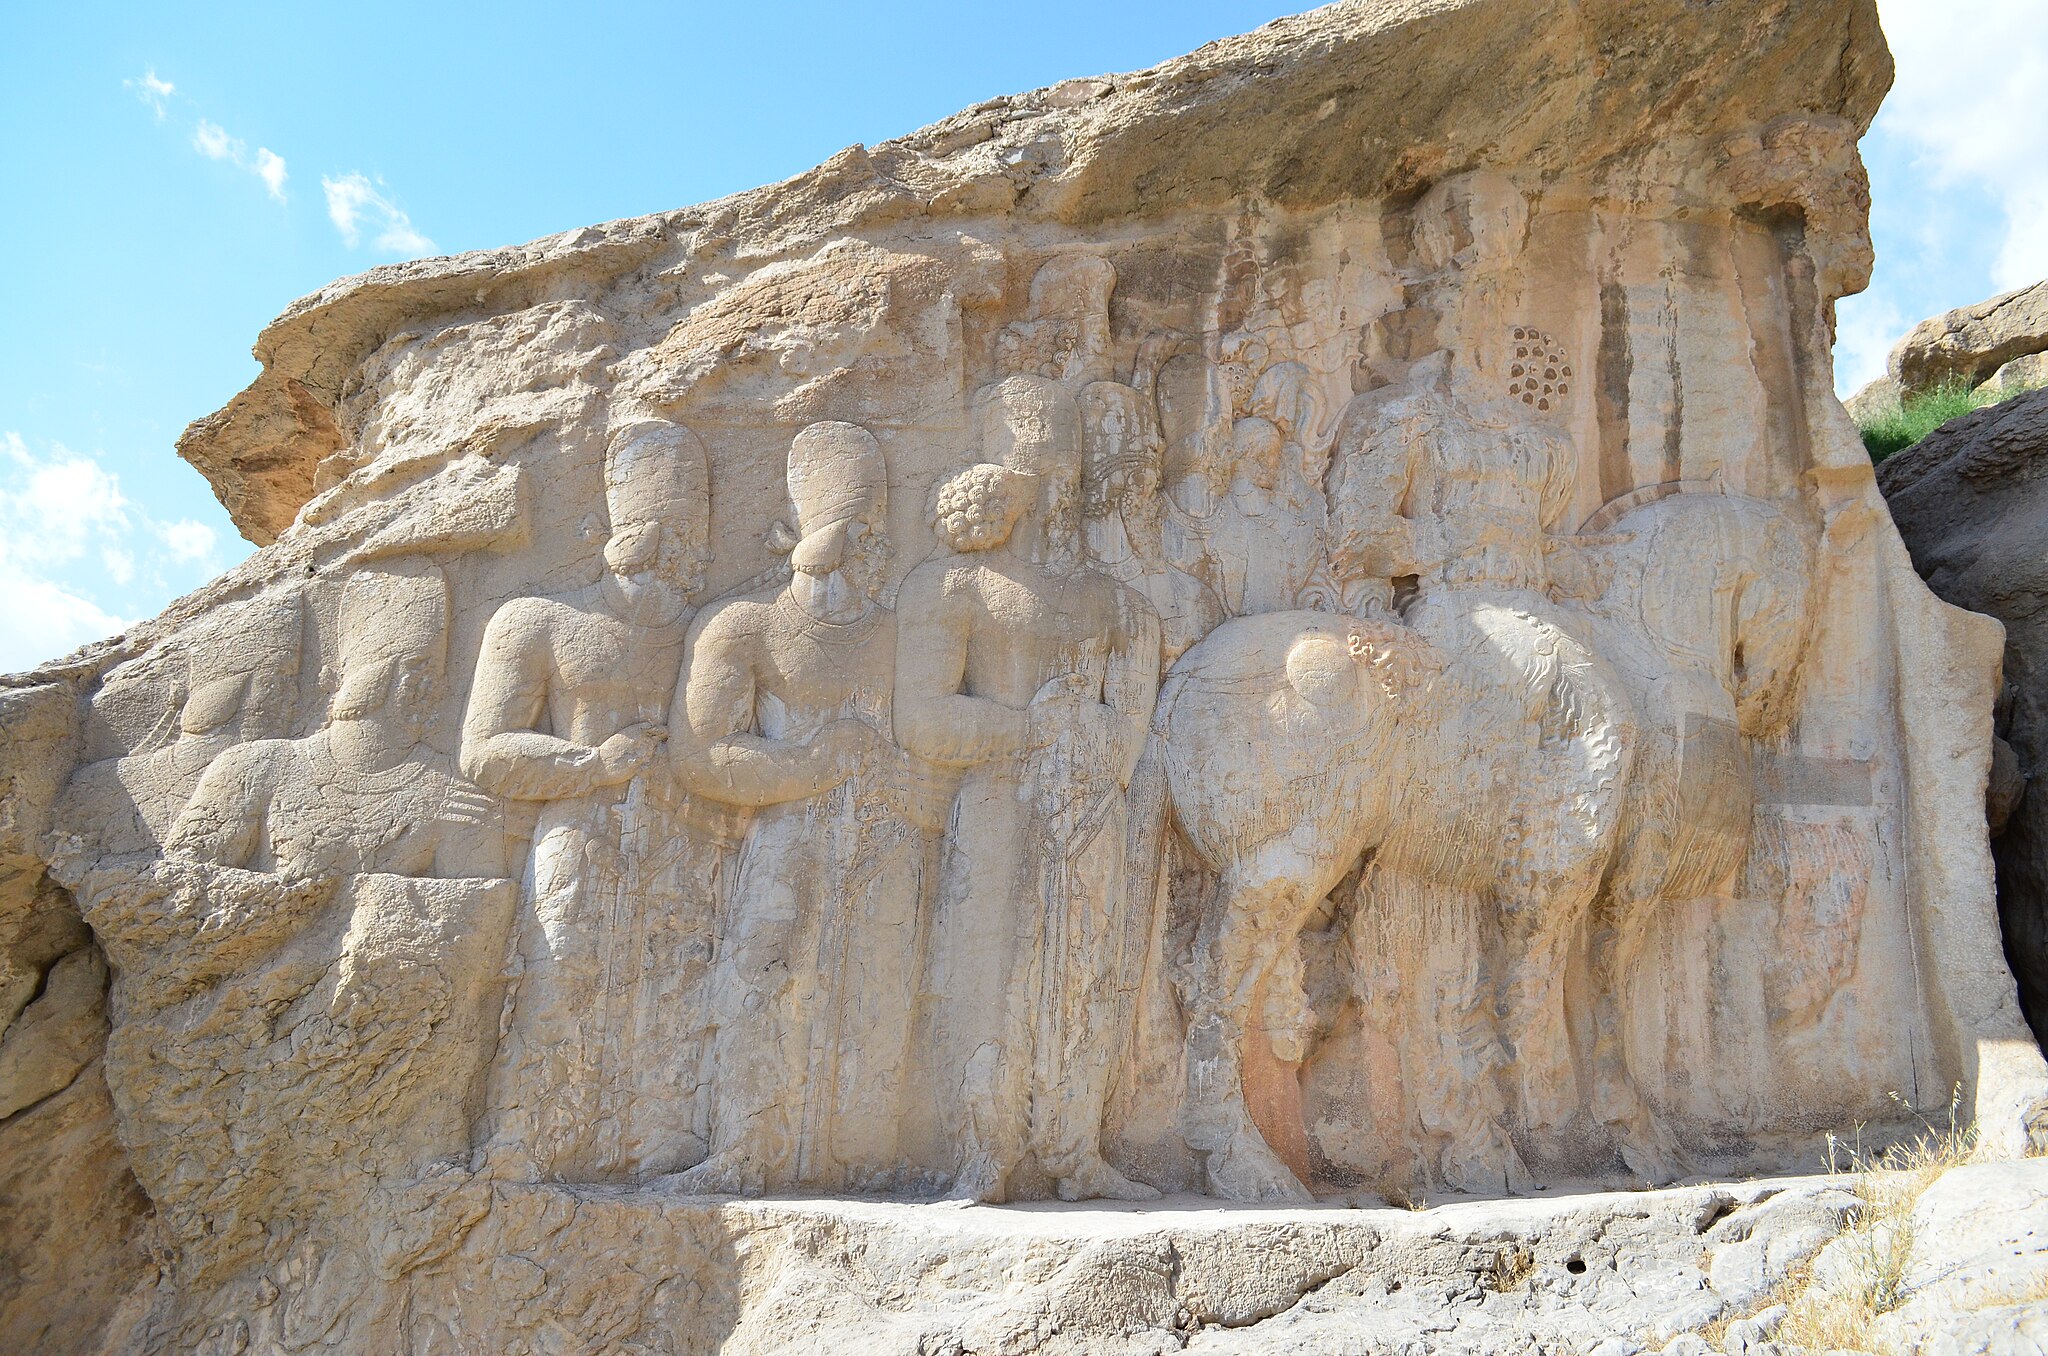
Title: Naqshe Rajab Darafsh Ordibehesht 93 (6)
Description: Naqsh-e Rajab
Date: 2014-05-05 16:09:06
Categories: GFDL, Taken with Nikon D5100, License migration redundant, Relief of Shapur's Parade, Self-published work, Photos by Darafsh Kaviyani